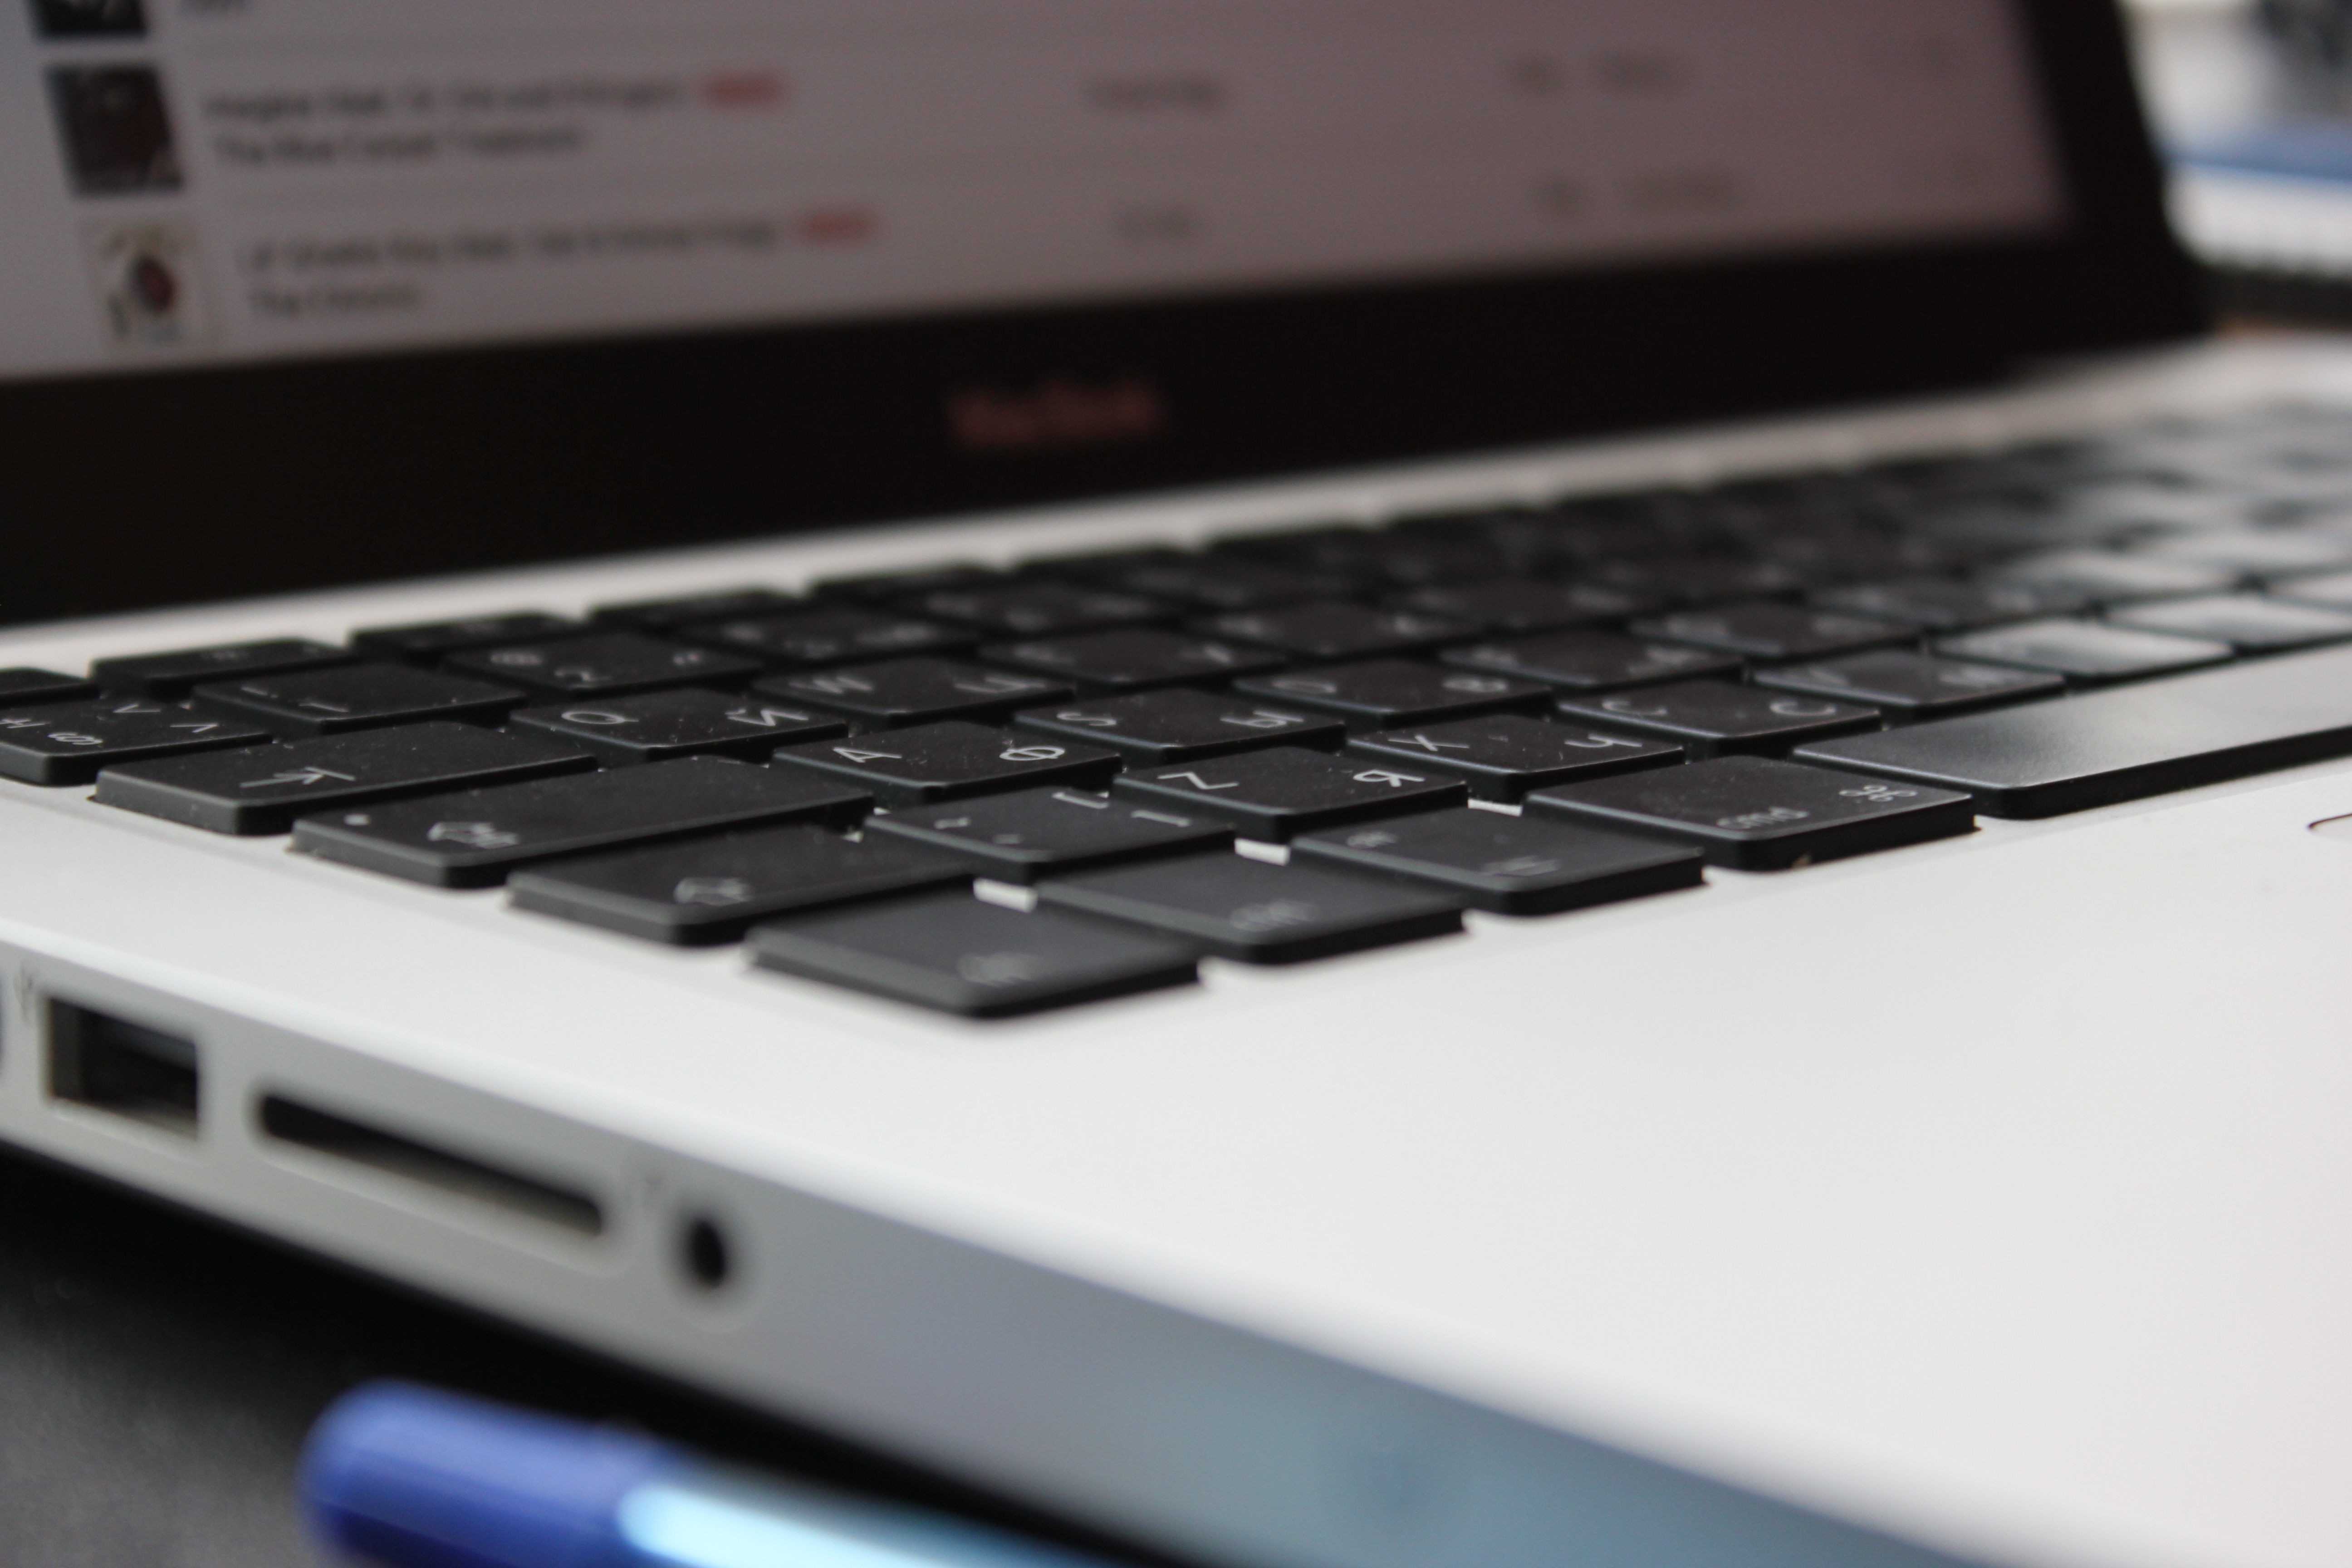
laptop, notebook, macbook, table, keyboard, technology, pen, multimedia, computer keyboard, netbook, personal computer, electronic device, computer hardware, musical keyboard, personal computer hardware, electronic keyboard